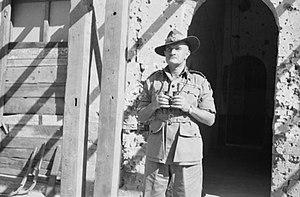
William Slim, 1ᵉʳ vicomte Slim, était un maréchal britannique qui fut le treizième gouverneur général d'Australie. Il participa aux deux guerres mondiales et fut blessé trois fois.